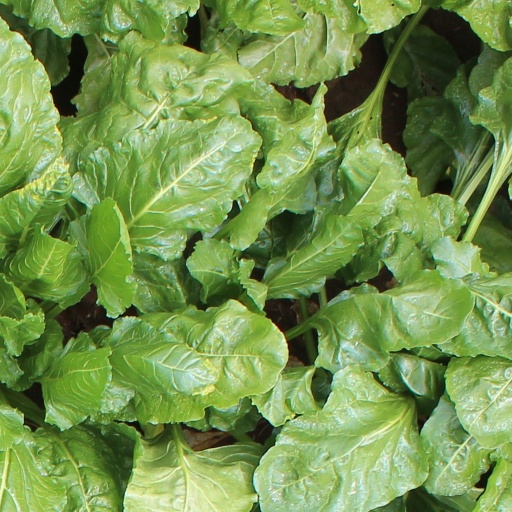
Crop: sugar beet